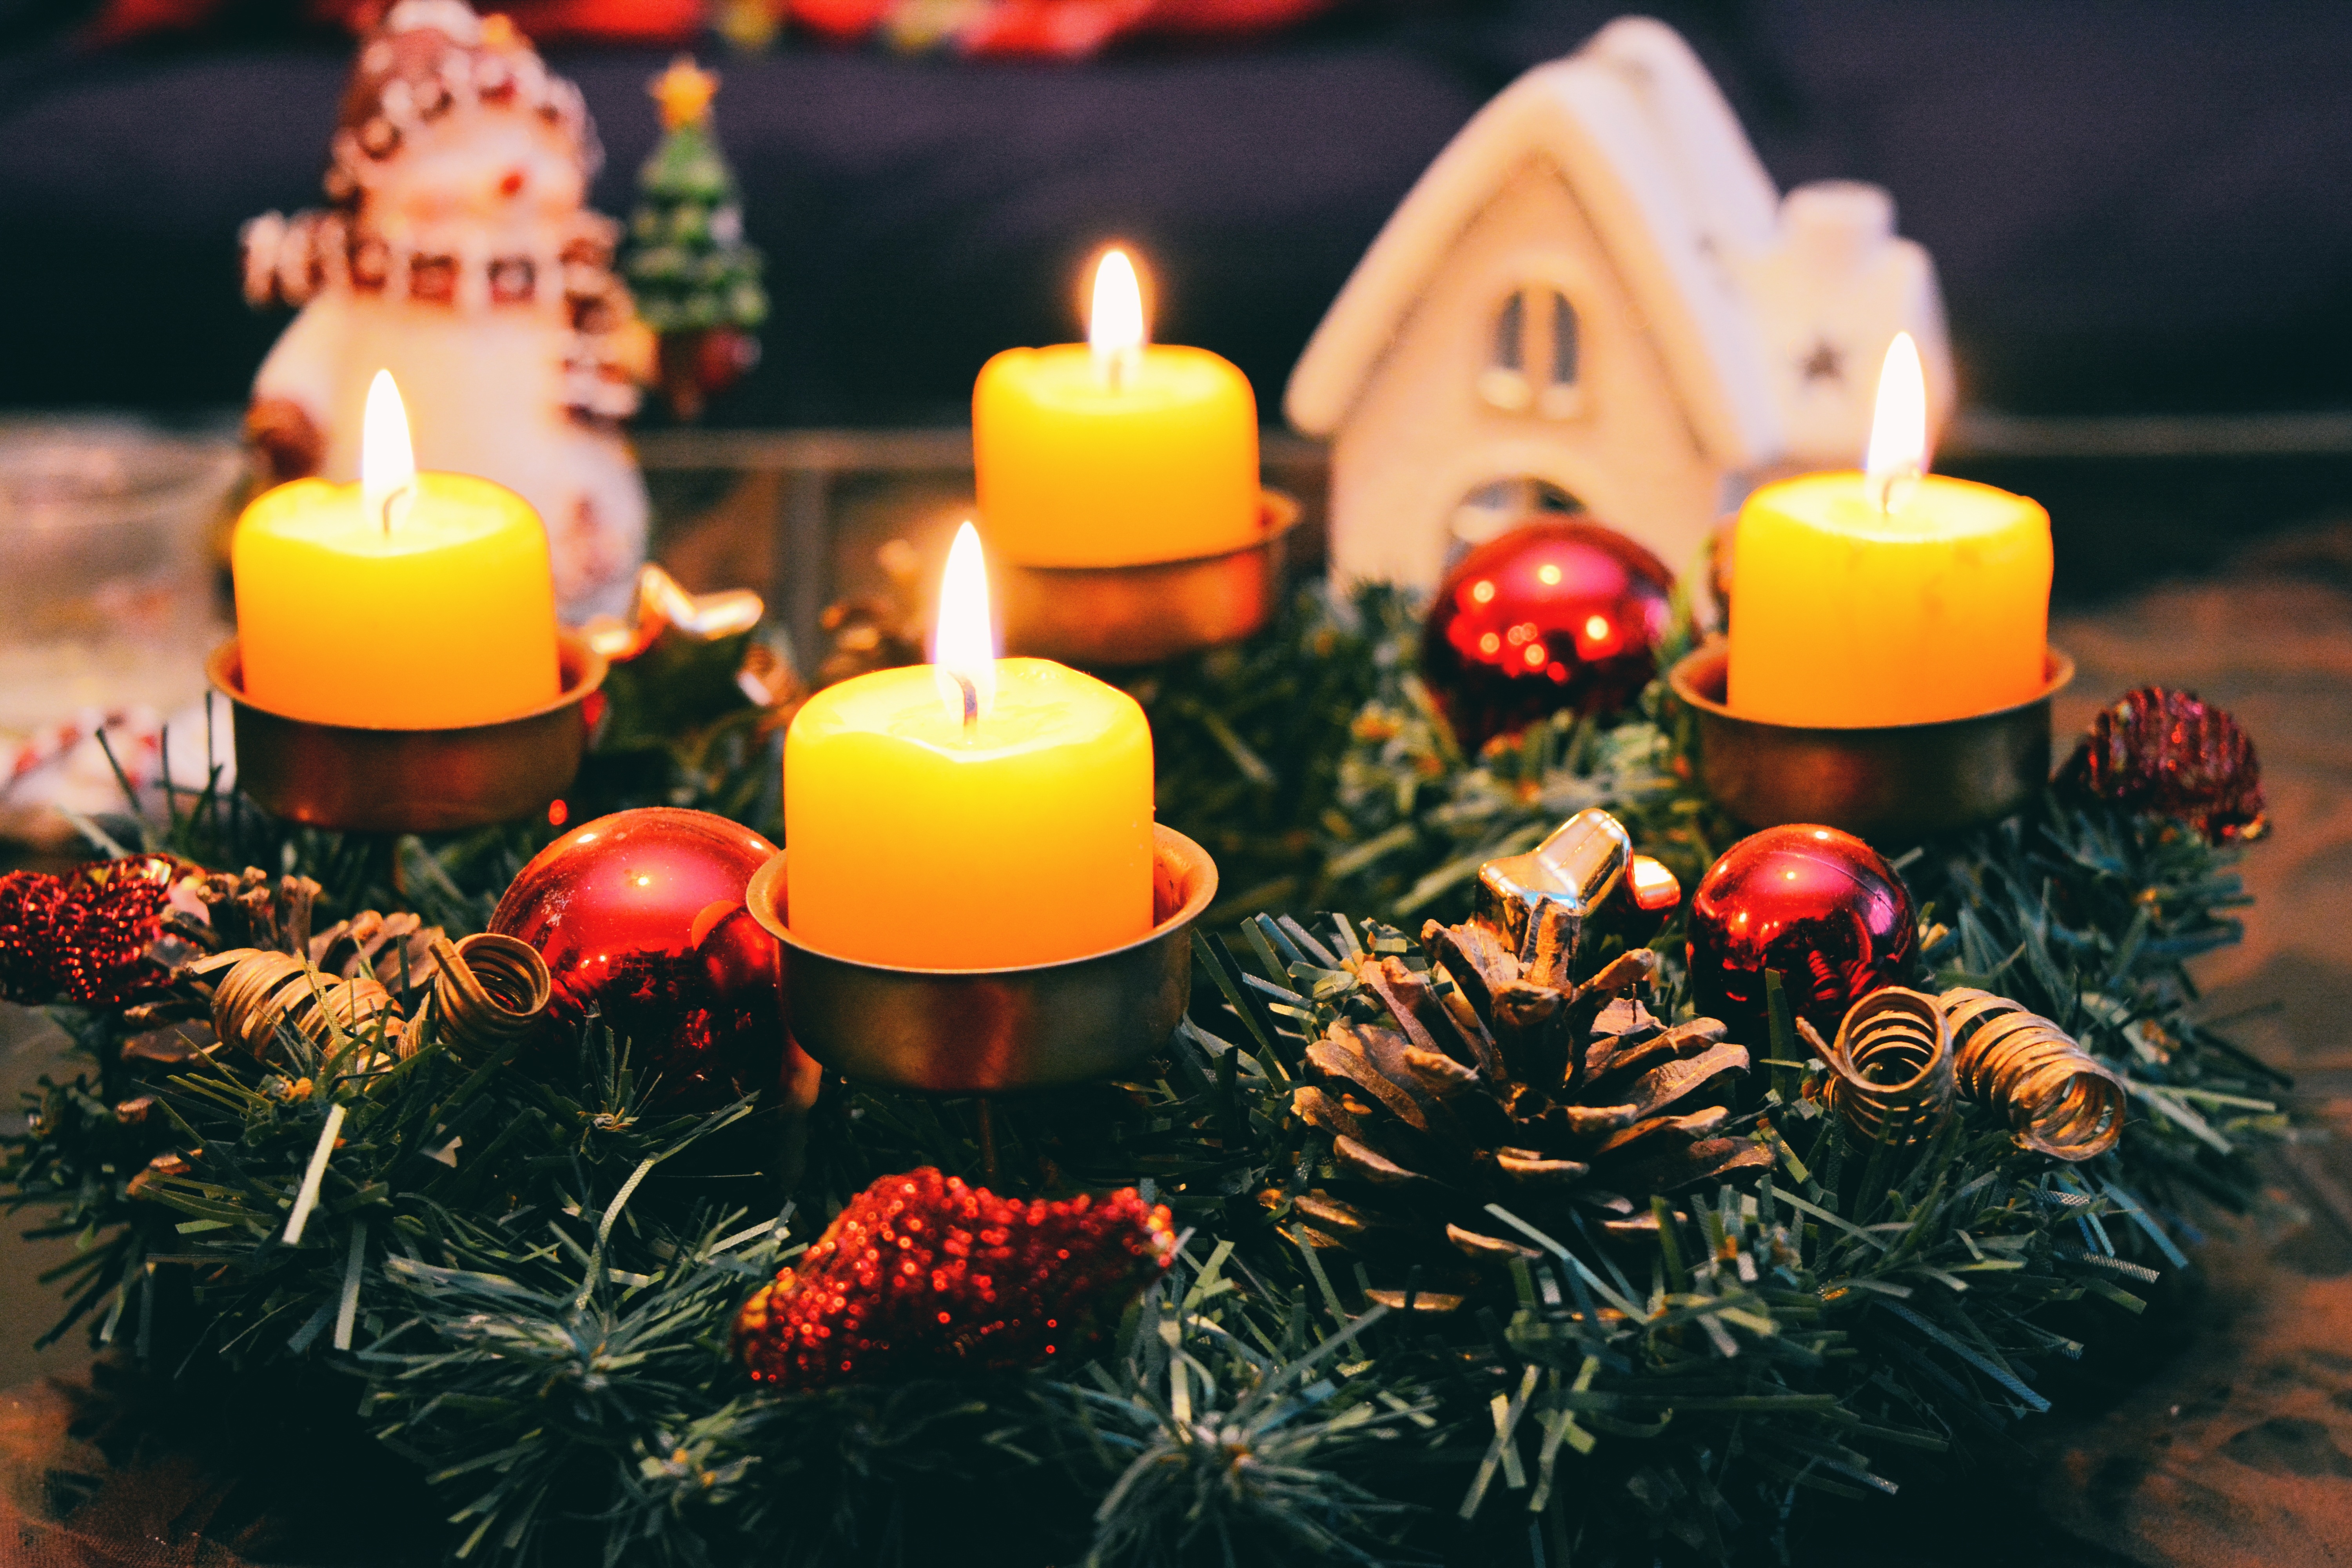
christmas, christmas decoration, holiday, lighting, event, christmas tree, flower, autumn, decor